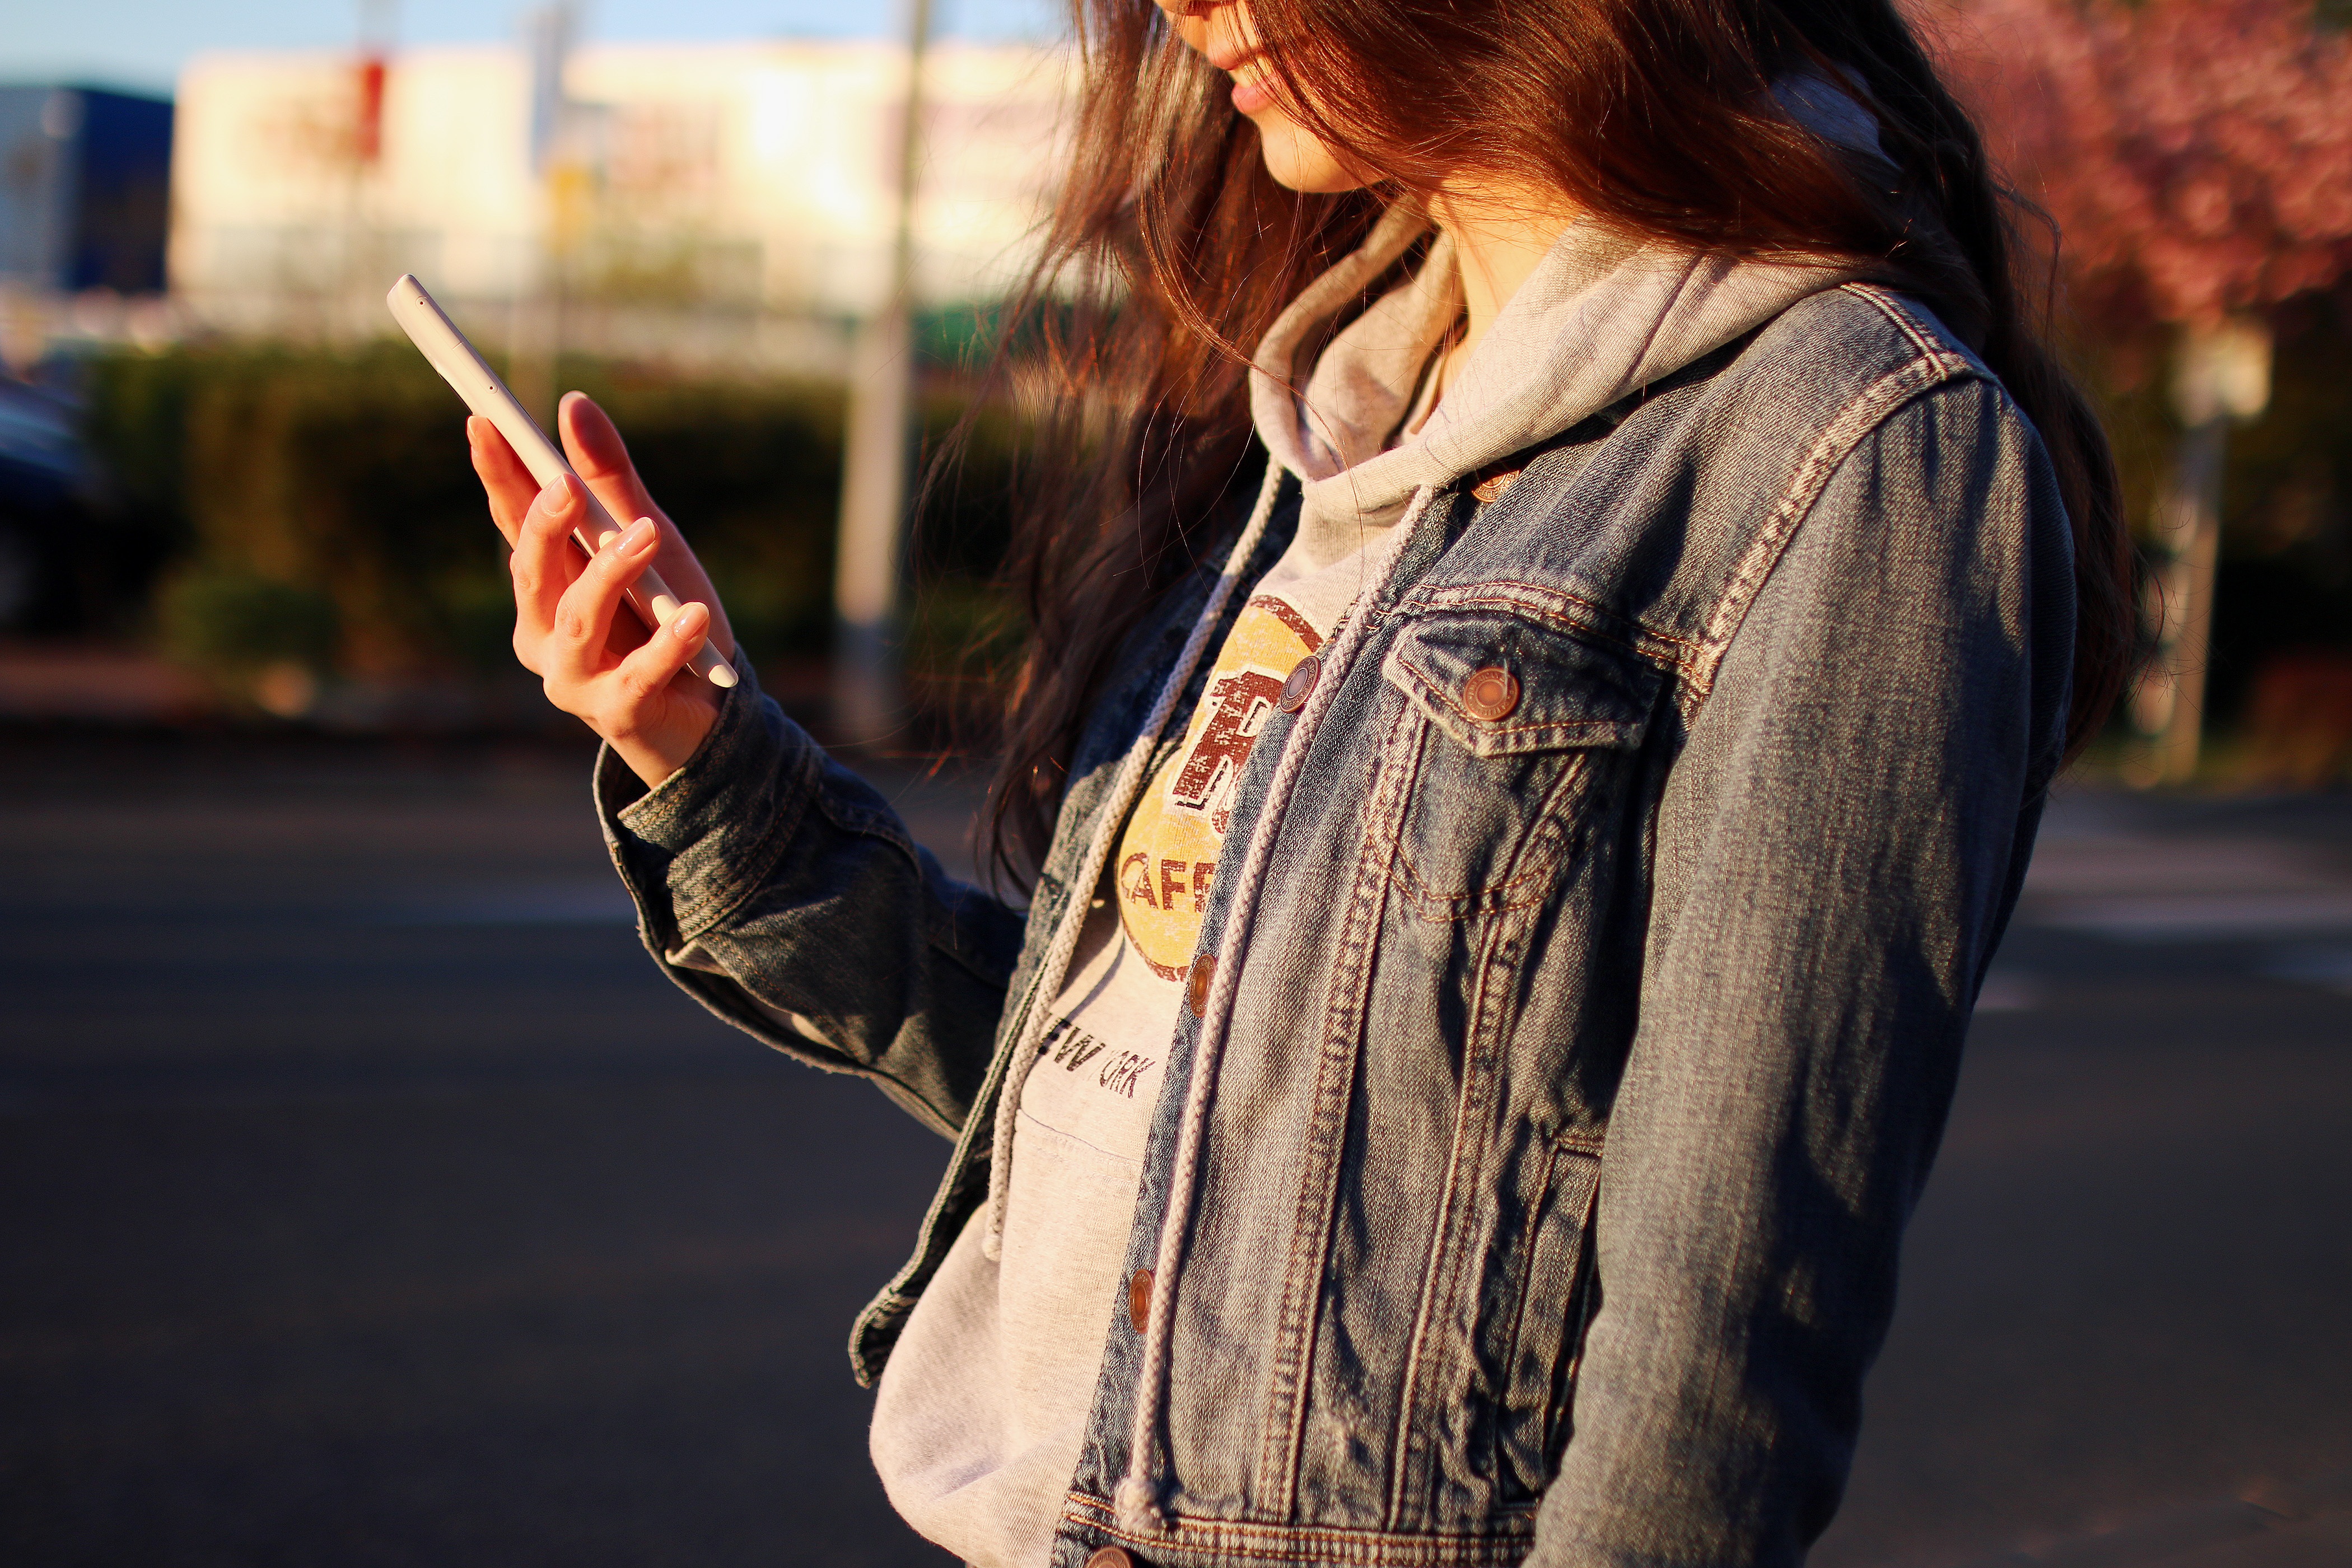
hand, person, girl, woman, leather, street, photography, dark, portrait, model, spring, color, fashion, clothing, jacket, outerwear, textile, beauty, photo shoot